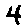
Label: 4